Japanese tea utensils

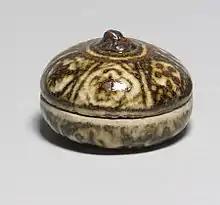
Incense box , influenced by Thai Sawankhalok style, by a follower of Ogata Kenzan (19th century)

is a feather broom with a number of styles. The kind composed of three layered feathers and referred to therefore as is used to dust off the portable brazier or sunken hearth during the charcoal-laying procedure. It is part of the set of equipment carried into the tea room with the charcoal container. Other kinds of feather brooms are used for sweeping the tea room.